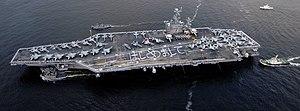
Un Carrier Air Wing, abrégé CVW, est l'unité qui met en oeuvre les aéronefs d'un porte-avions de la marine des États-Unis. Composée de plusieurs escadrons ou détachements d'avions et hélicoptères, l'escadre est une unité constituée, dont la création - et les traditions - remontent souvent à la Seconde Guerre mondiale. Sa composition évolue en permanence pour lui permettre de remplir des missions différentes et complémentaires. Elle constitue la composante la plus significative en termes de puissance de feu et de guerre électronique d'un groupe aéronaval ou Carrier Strike Group.
L'USS George Washington (CVN-73) est un porte-avions polyvalent américain à propulsion nucléaire, faisant partie de la classe Nimitz. Il est le troisième porte-avions de la sous-classe Theodore Roosevelt, et fait partie des 11 porte-avions géants de l'US Navy.